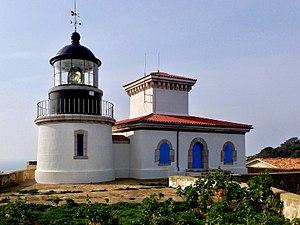
L’île du Levant est la fraction la plus orientale de la commune française d’Hyères, commune du département du Var en région Provence-Alpes-Côte d'Azur. Cette île méditerranéenne, la plus orientale de l'archipel des îles d'Hyères, fait face au massif des Maures au large des communes de Bormes-les-Mimosas et du Lavandou, d'où la majorité des dessertes est assurée.
Le phare du Titan se trouve sur la côte nord-est de l'île du Levant, à l'est de l'île de Porquerolles.